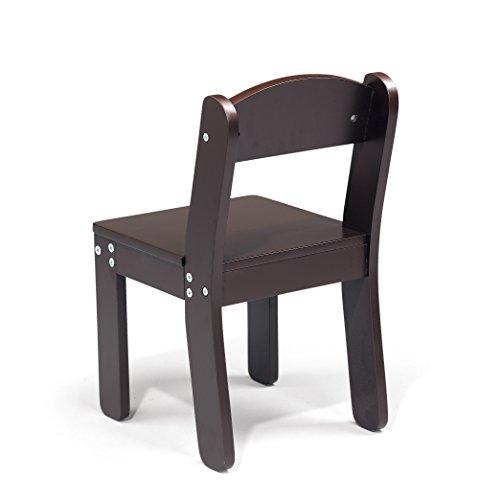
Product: WonkaWoo Kids Deluxe Table & Chair Set, Espresso, One Size
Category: Home & Kitchen | Furniture | Kids' Furniture | Tables & Chairs | Table & Chair Sets
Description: Set Includes 2 chairs and 1 table.
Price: $87.87
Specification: ProductDimensions:23.5x23.5x20inches|ItemWeight:31pounds|ShippingWeight:31.5pounds(Viewshippingratesandpolicies)|DomesticShipping:ItemcanbeshippedwithinU.S.|InternationalShipping:ThisitemcanbeshippedtoselectcountriesoutsideoftheU.S.LearnMore|ASIN:B0170AU8EK|Itemmodelnumber:4408BW|Manufacturerrecommendedage:36months-10years